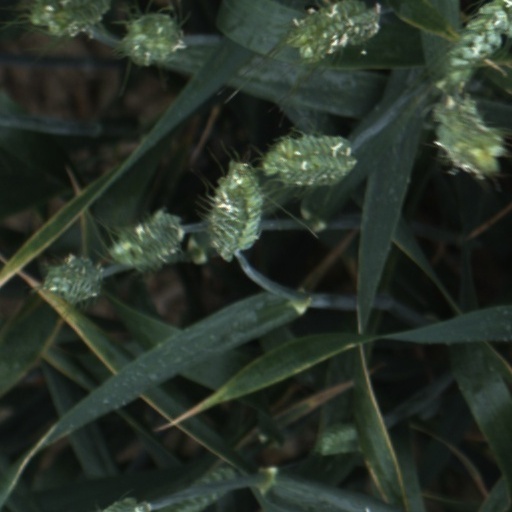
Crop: wheat